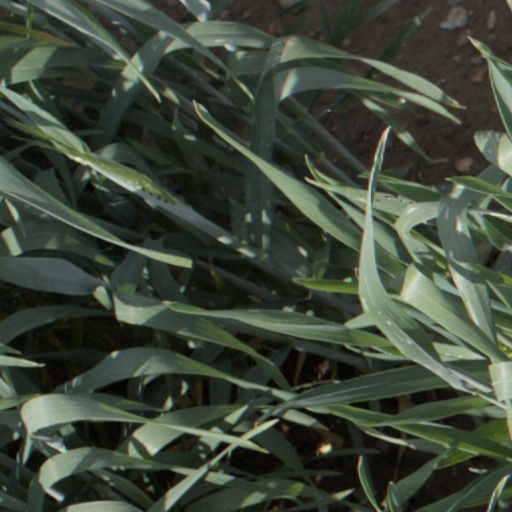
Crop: wheat